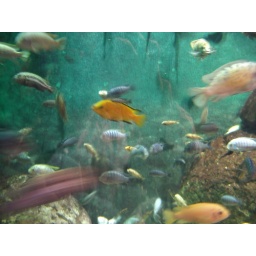
I really liked the yellow fish in the middle.